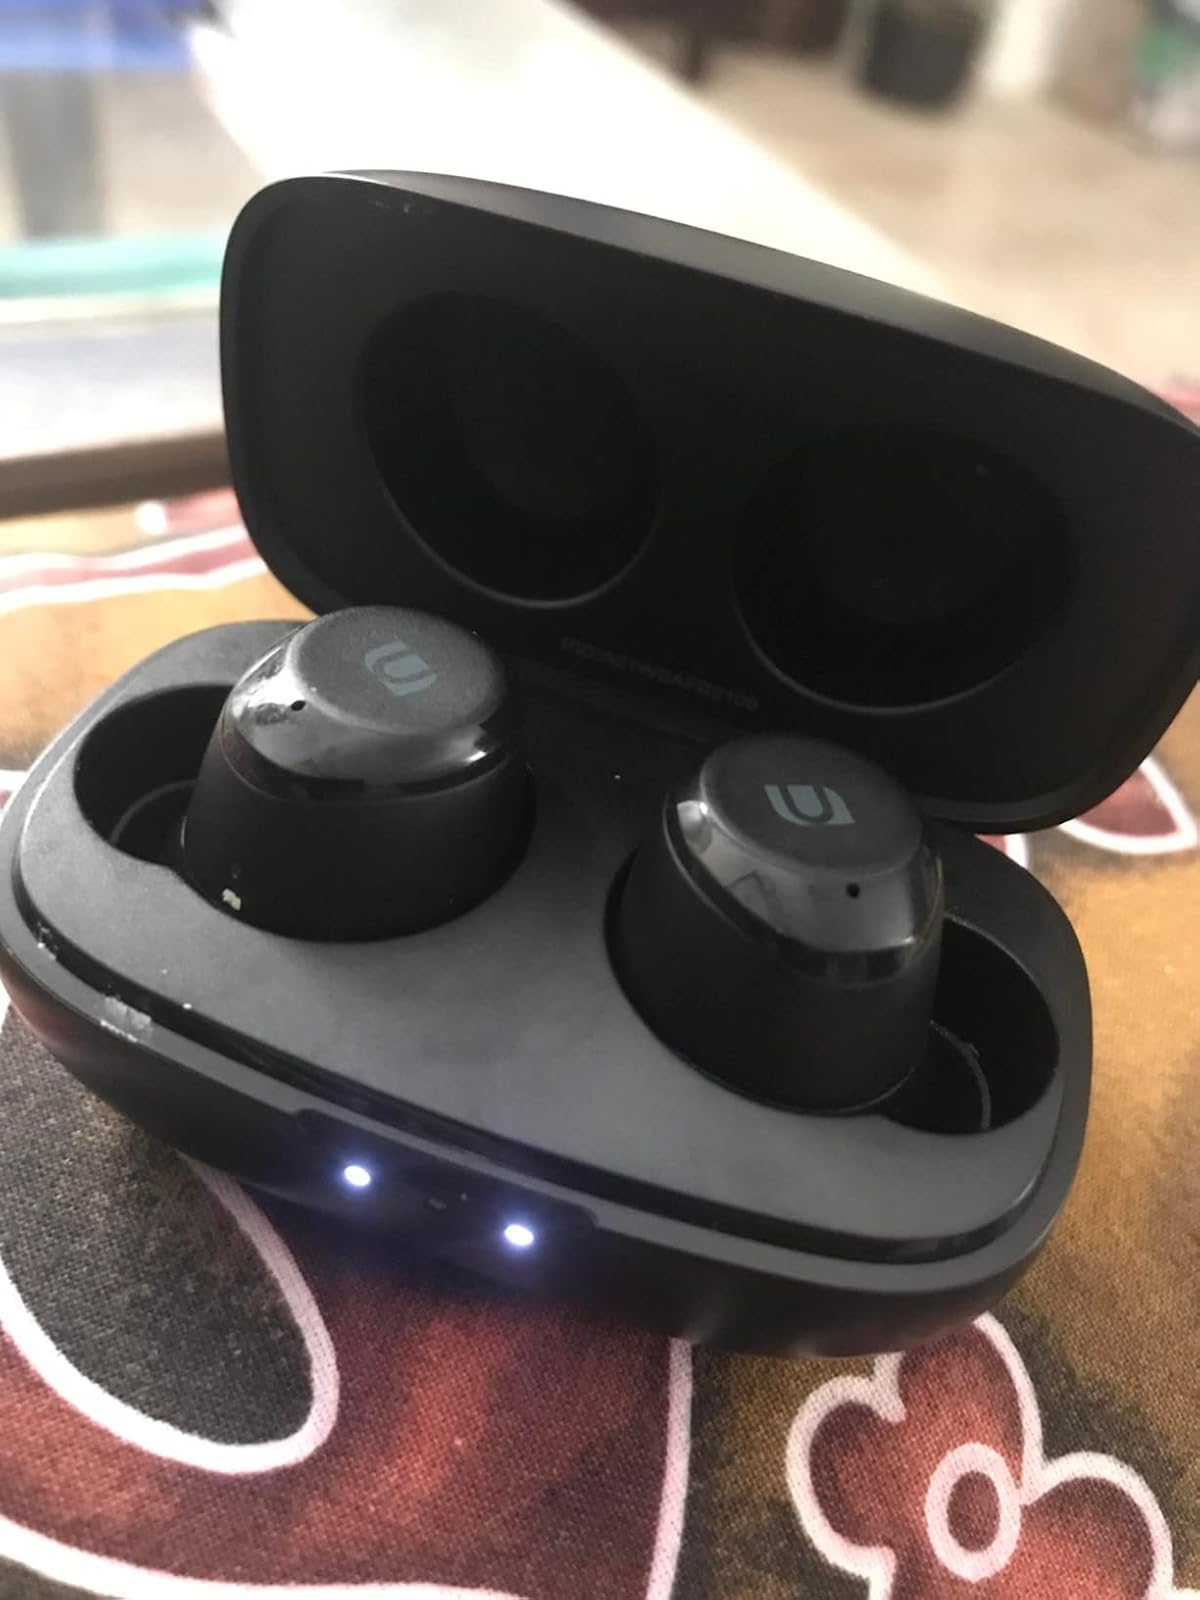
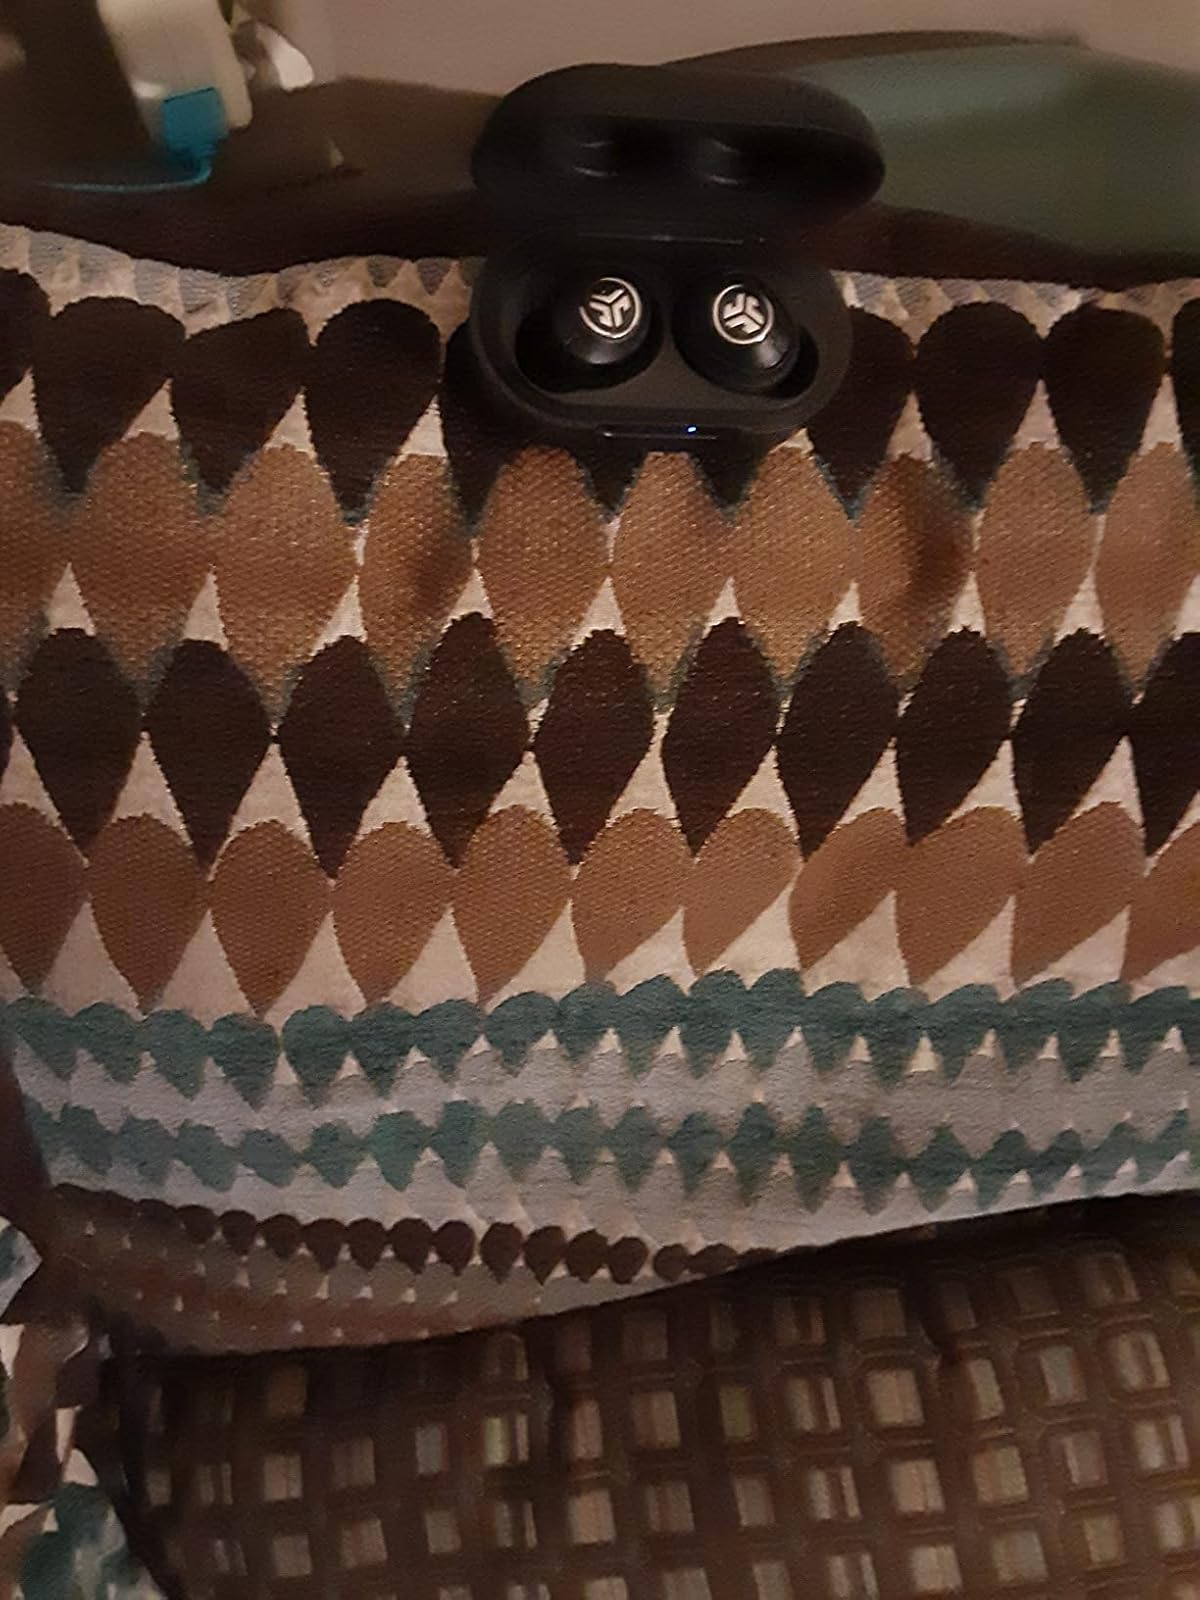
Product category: earbuds
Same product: no